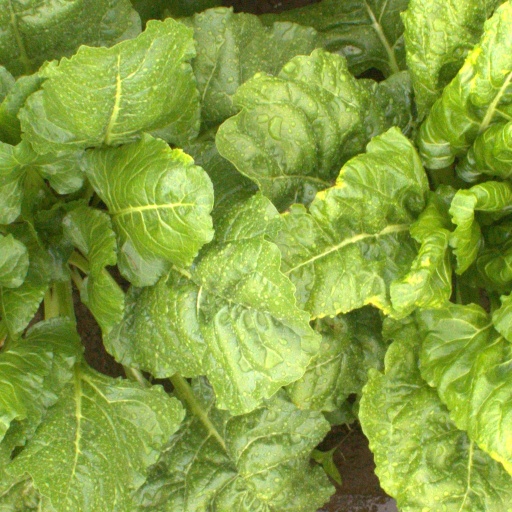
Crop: sugar beet